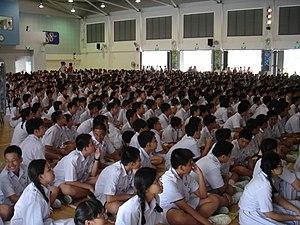
L'enseignement est une pratique, mise en œuvre par un enseignant, visant à transmettre des compétences à un élève, un étudiant ou tout autre public dans le cadre d'une institution éducative. Cette notion se distingue de l'apprentissage qui renvoie lui à l'activité de l'élève qui s'approprie ces connaissances.
L’uniforme scolaire est porté dans les établissements d'enseignement primaire et secondaire dans de nombreux pays, en particulier pour pratiquer les sports. Il existe aussi des tenues professionnelles uniformes portées par les élèves d'établissements professionnels, par exemple médicaux, lors de travaux pratiques. Leur caractère est purement utilitaire.
L’enseignement à Singapour est connu pour être un des plus performants du monde. Le système d’éducation de la Cité-État a vécu plusieurs réformes depuis sa déclaration d’indépendance en 1965, puisque ce dernier est étroitement lié à l’économie. Pour relancer Singapour, le gouvernement a priorisé l’efficacité de son système éducatif pour mieux faire face aux défis économiques. Ce système « efficace » est basé sur l’apprentissage par cœur, le suivi et l’orientation des étudiants ainsi que la capacité à se conformer aux exigences. Cette politique élitiste s'explique par le fait que Singapour a pour seule ressource naturelle l'intelligence de ses habitants.